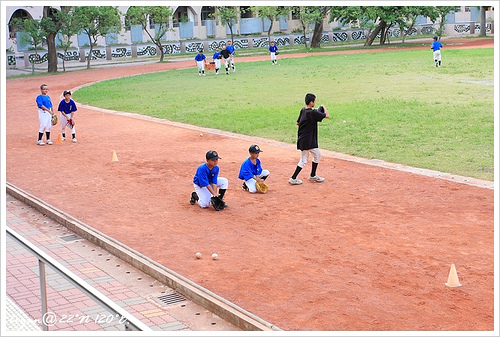
các học viên bóng chày đang luyện tập trên sân